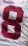
Number: 8